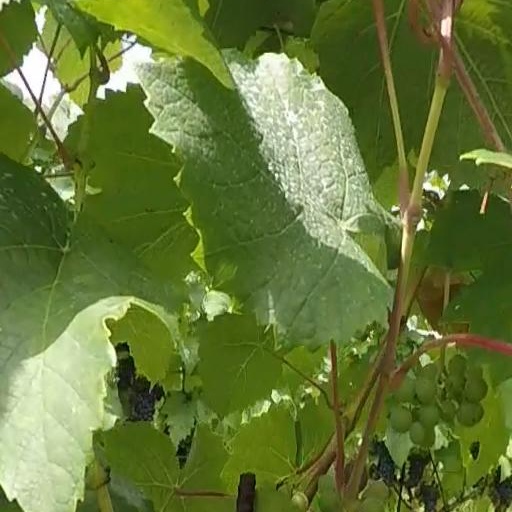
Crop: grape